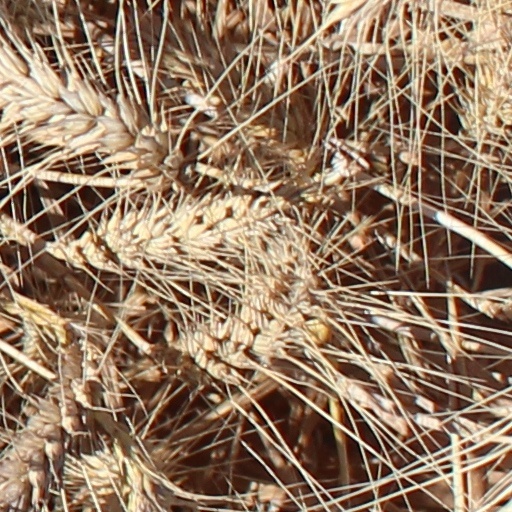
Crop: wheat